Milstead

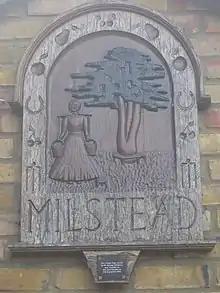
The village sign

According to Edward Hasted in 1798, "the parish is but small, containing about of land, of which about acres are woodland." He refers to it as 'Milsted'.